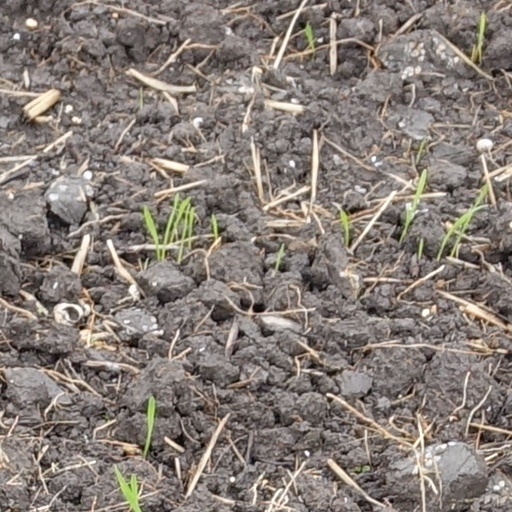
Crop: wheat